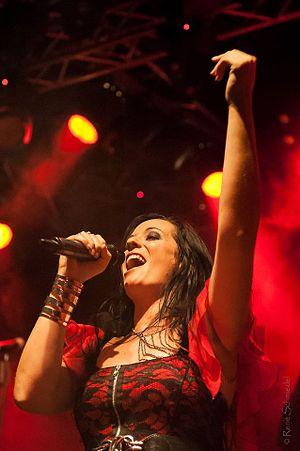
Manuela Kraller est une soprano allemande d'Ainring. Elle est surtout connue comme pour avoir été l'ancienne chanteuse du groupe de métal symphonique allemand Xandria de la fin 2010 à la fin 2013. Manuela était auparavant l'une des chanteuses soprano du groupe de métal symphonique allemand Haggard. Elle a maintenant un projet qui s'éloigne de la scène metal et se rapproche plus d'un style classique, s'appellant "Valkea Valo" avec son ami Tobias Gut.